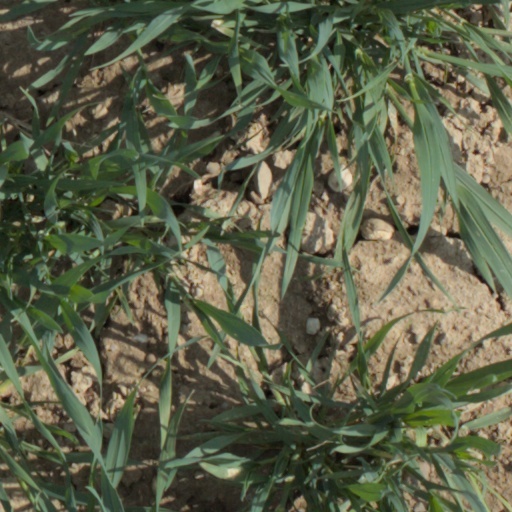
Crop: wheat